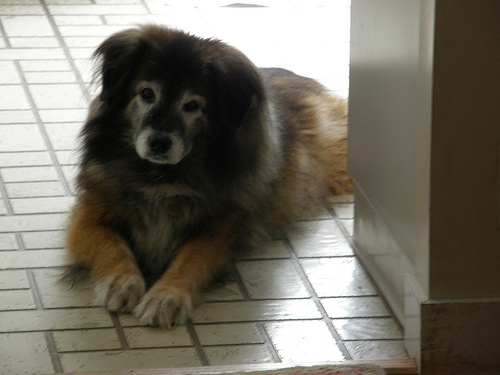
Animal: dog
Breed: leonberger